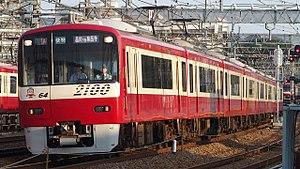
La Keikyū Corporation ou simplement Keikyū est une compagnie ferroviaire privée au Japon.